Brittany

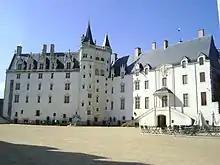
The Château des ducs de Bretagne in Nantes, permanent residence of the last dukes

At the same time, the Celtic Revival led to the foundation of the Breton Regionalist Union (URB) and later to independence movements linked to Irish, Welsh, and Scottish and Cornish independence parties in the UK, and to pan-Celticism. However, the audience of these movements remained very low and their ideas did not reach a large public until the 20th century. The Seiz Breur movement, created in 1923, permitted a Breton artistic revival but its ties with Nazism and the collaborationism of the Breton National Party during World War II weakened Breton nationalism in the post-war period.